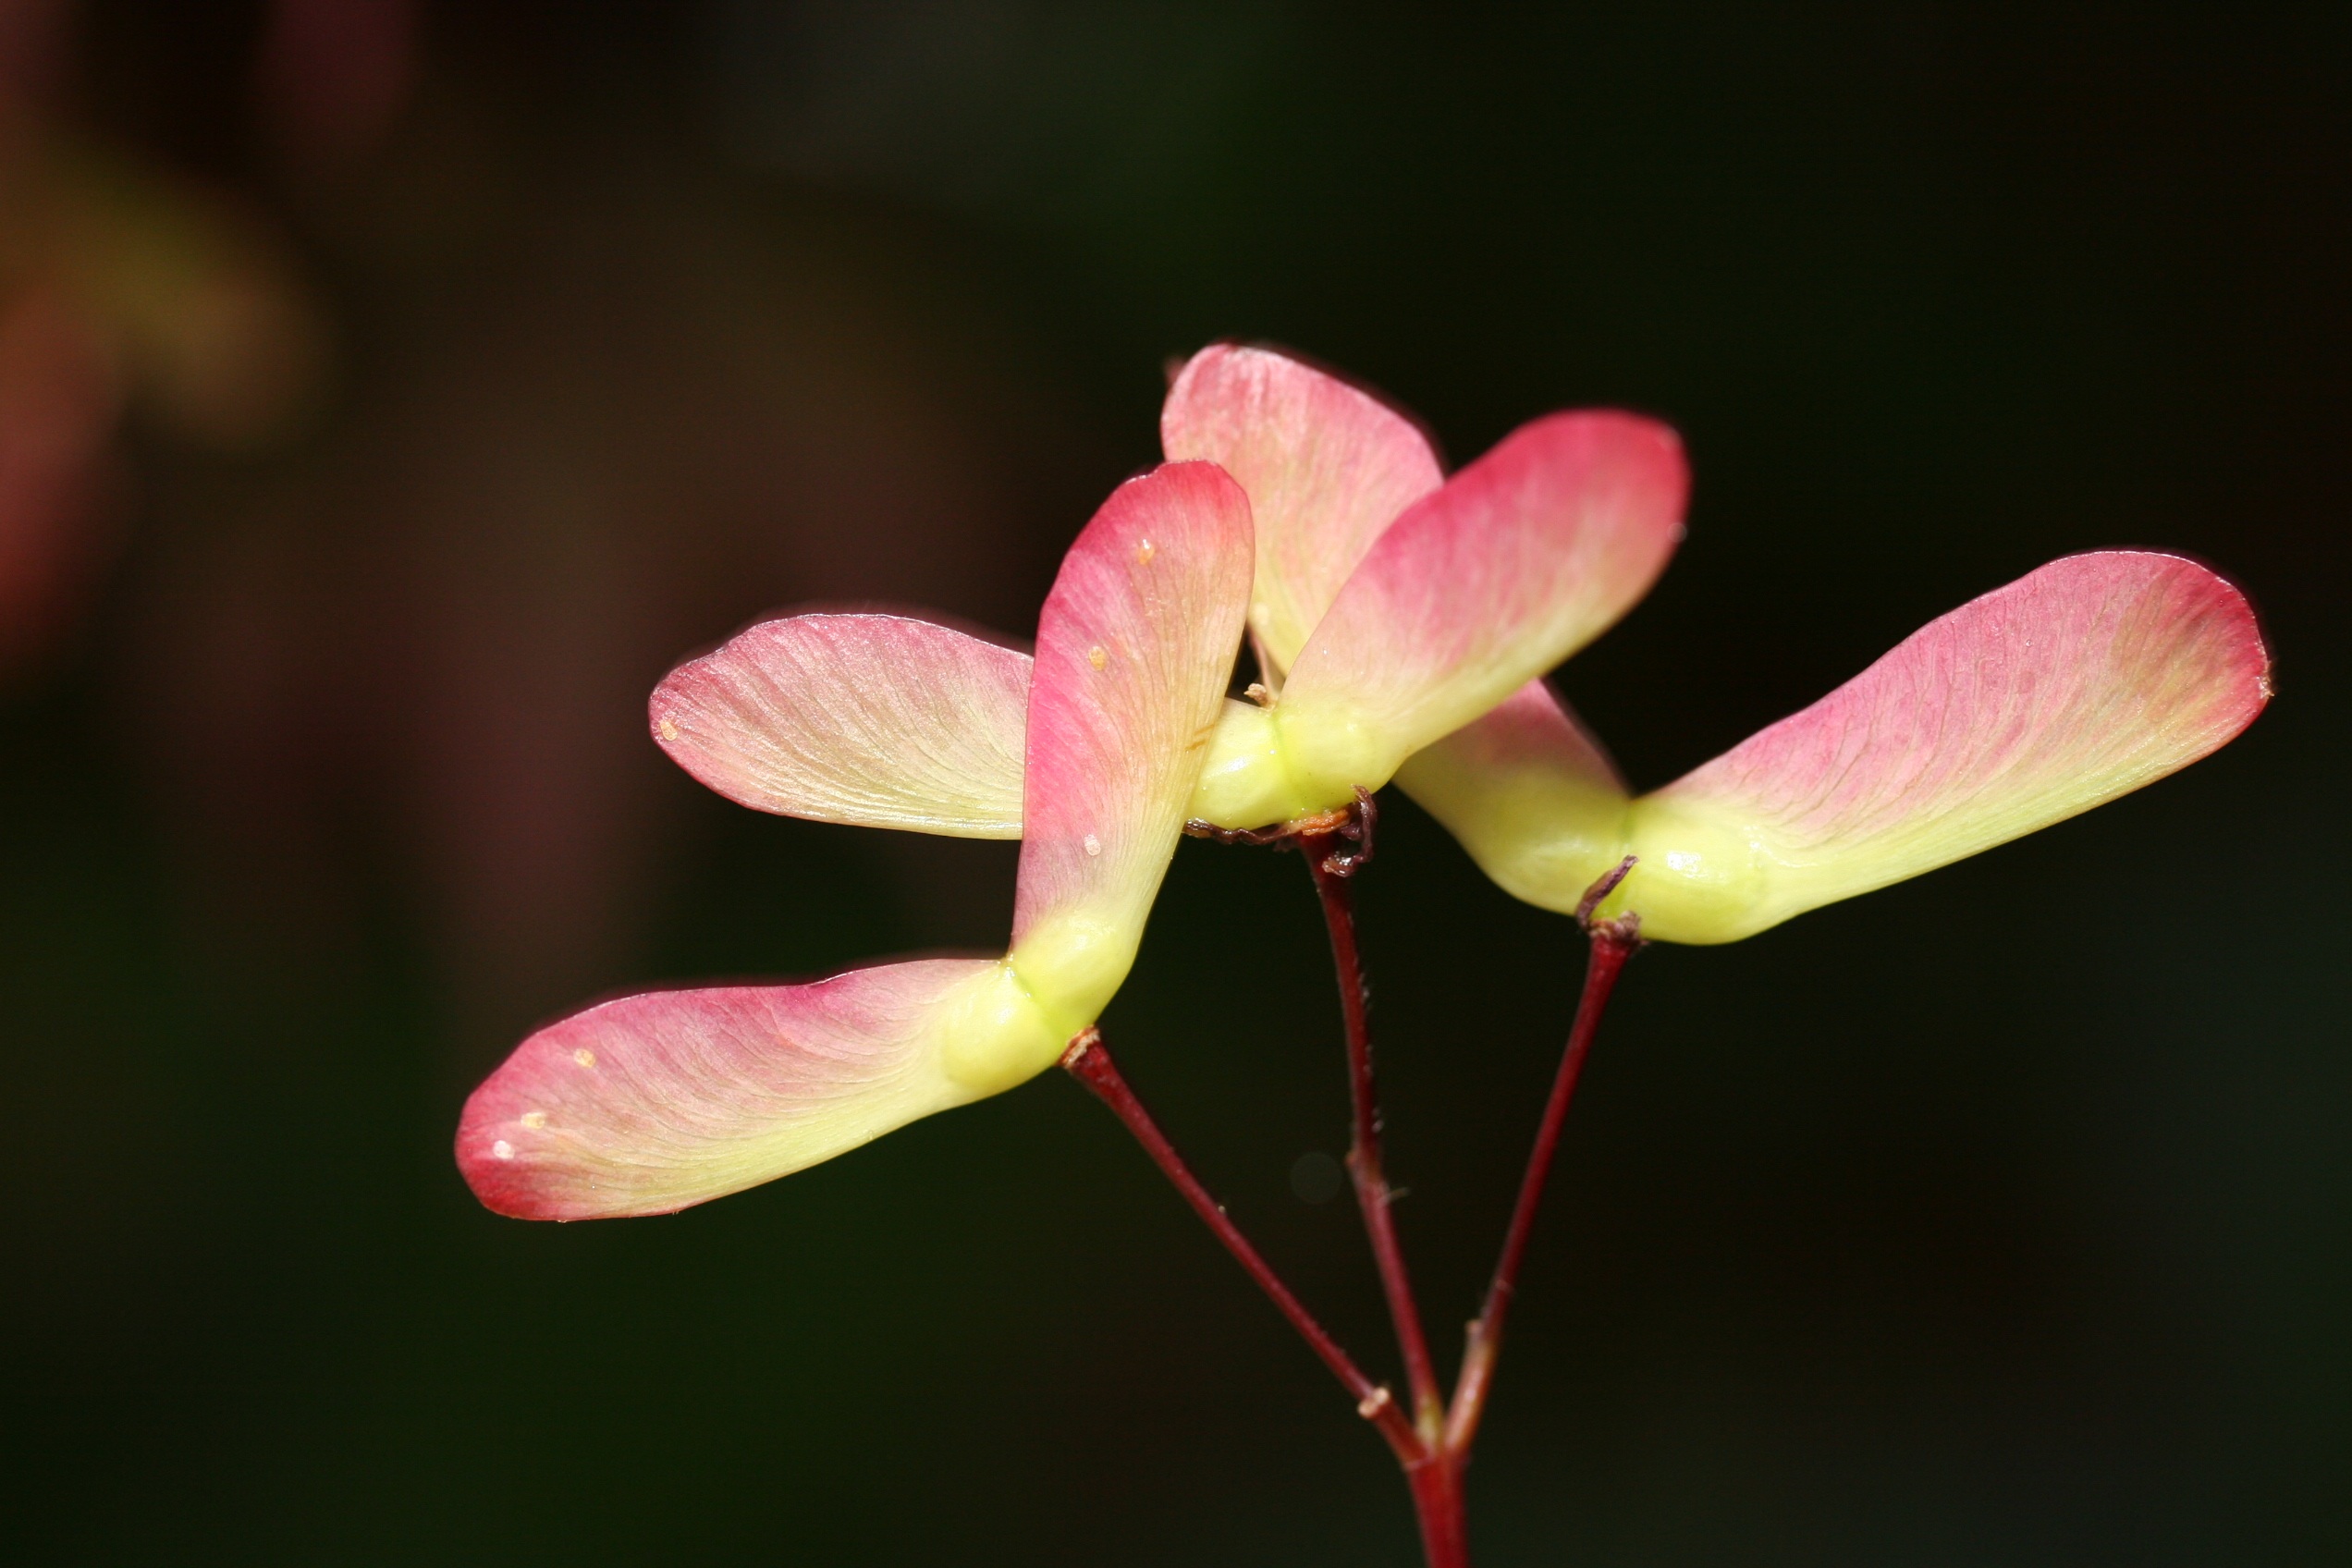
nature, blossom, plant, photography, leaf, flower, petal, green, botany, pink, flora, maple, wildflower, close up, seeds, bud, autumn leaves, macro photography, flowering plant, maple fruit, plant stem, land plant